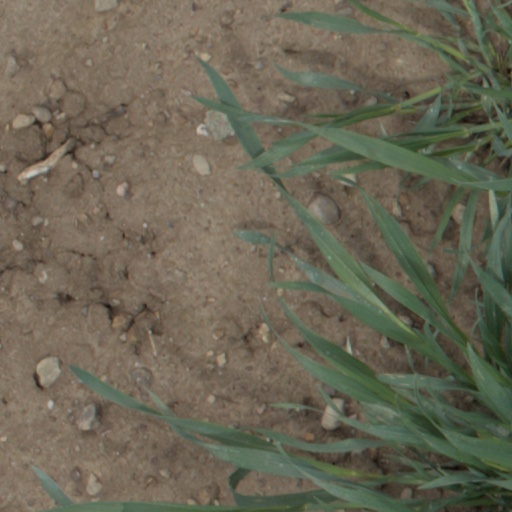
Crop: wheat